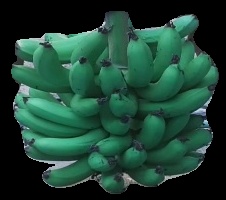
Variety: pachbale
Grade: grade3